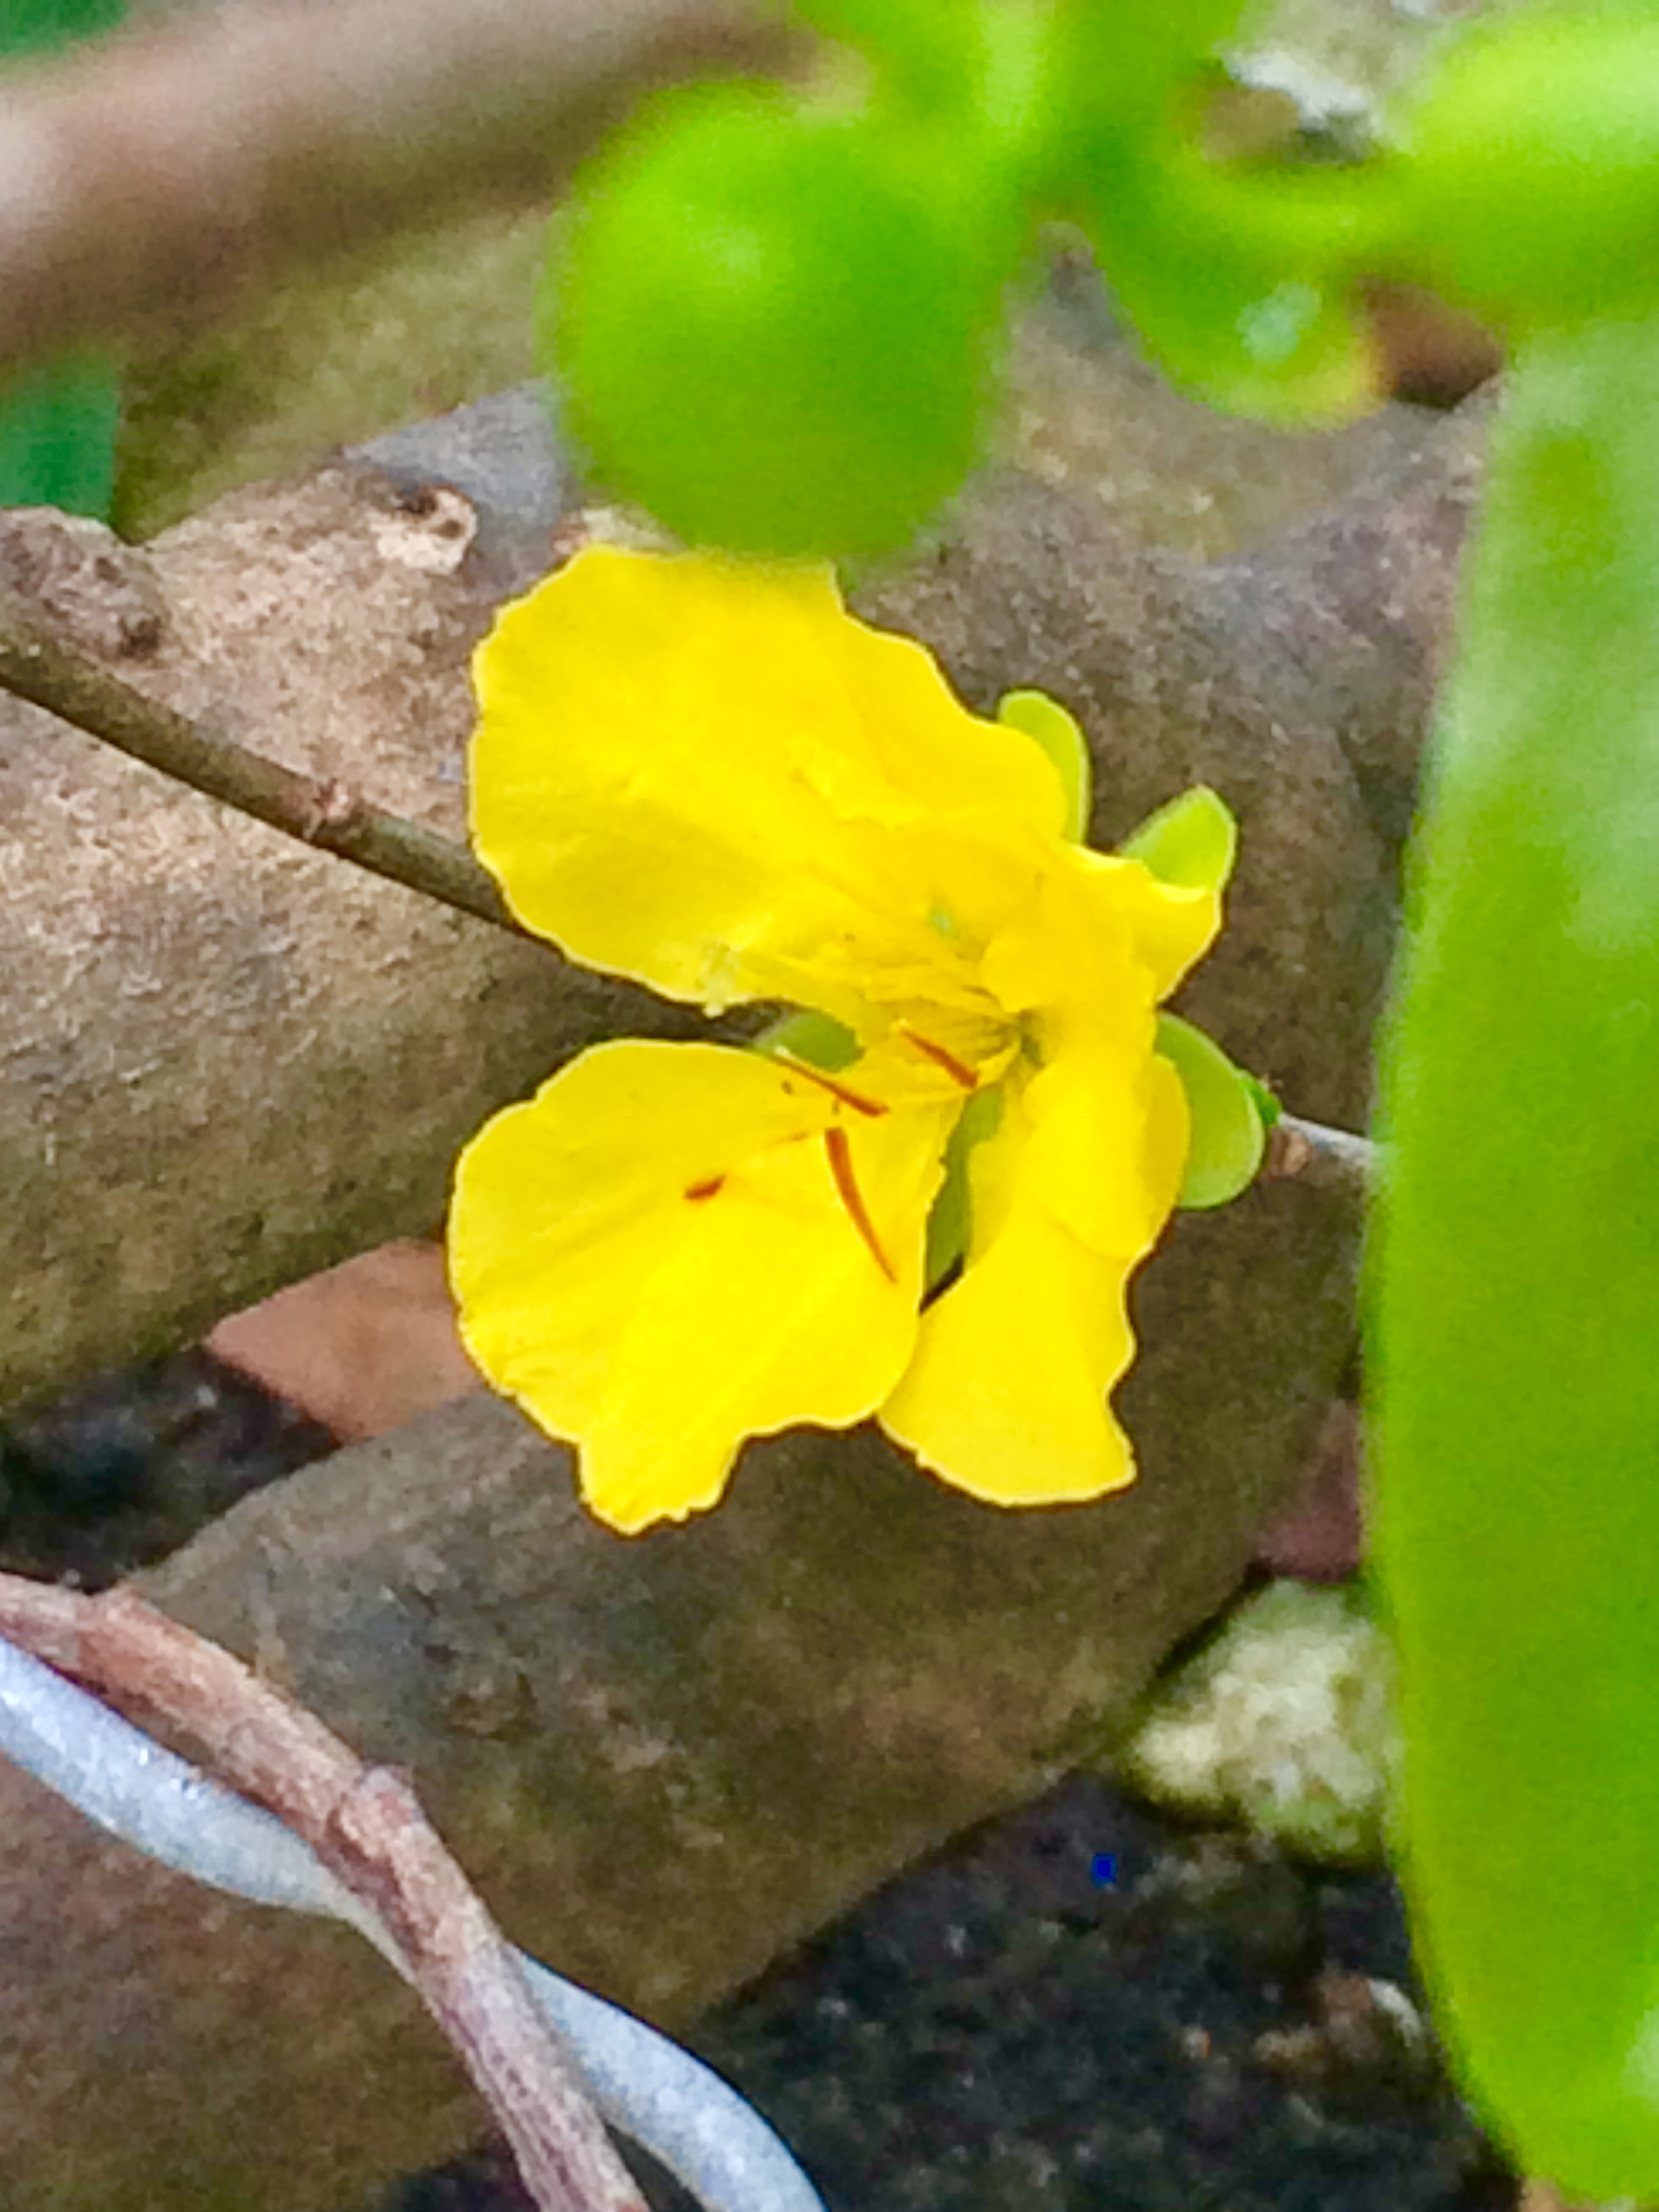
apricot blossom, blossom flora, blur, bud, depth of field, flora, flower, focus, freshness, green, happy new year, hd wallpaper, leaves, macro photography, nature, outdoor, petal, potted plant, spring, tree, trunk, yellow, plant, leaf, flowering plant, wood sorrel family